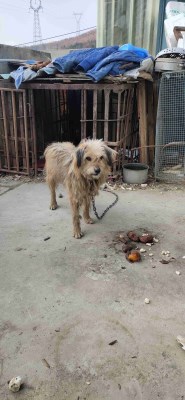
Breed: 3336-n000121-chinese_rural_dog